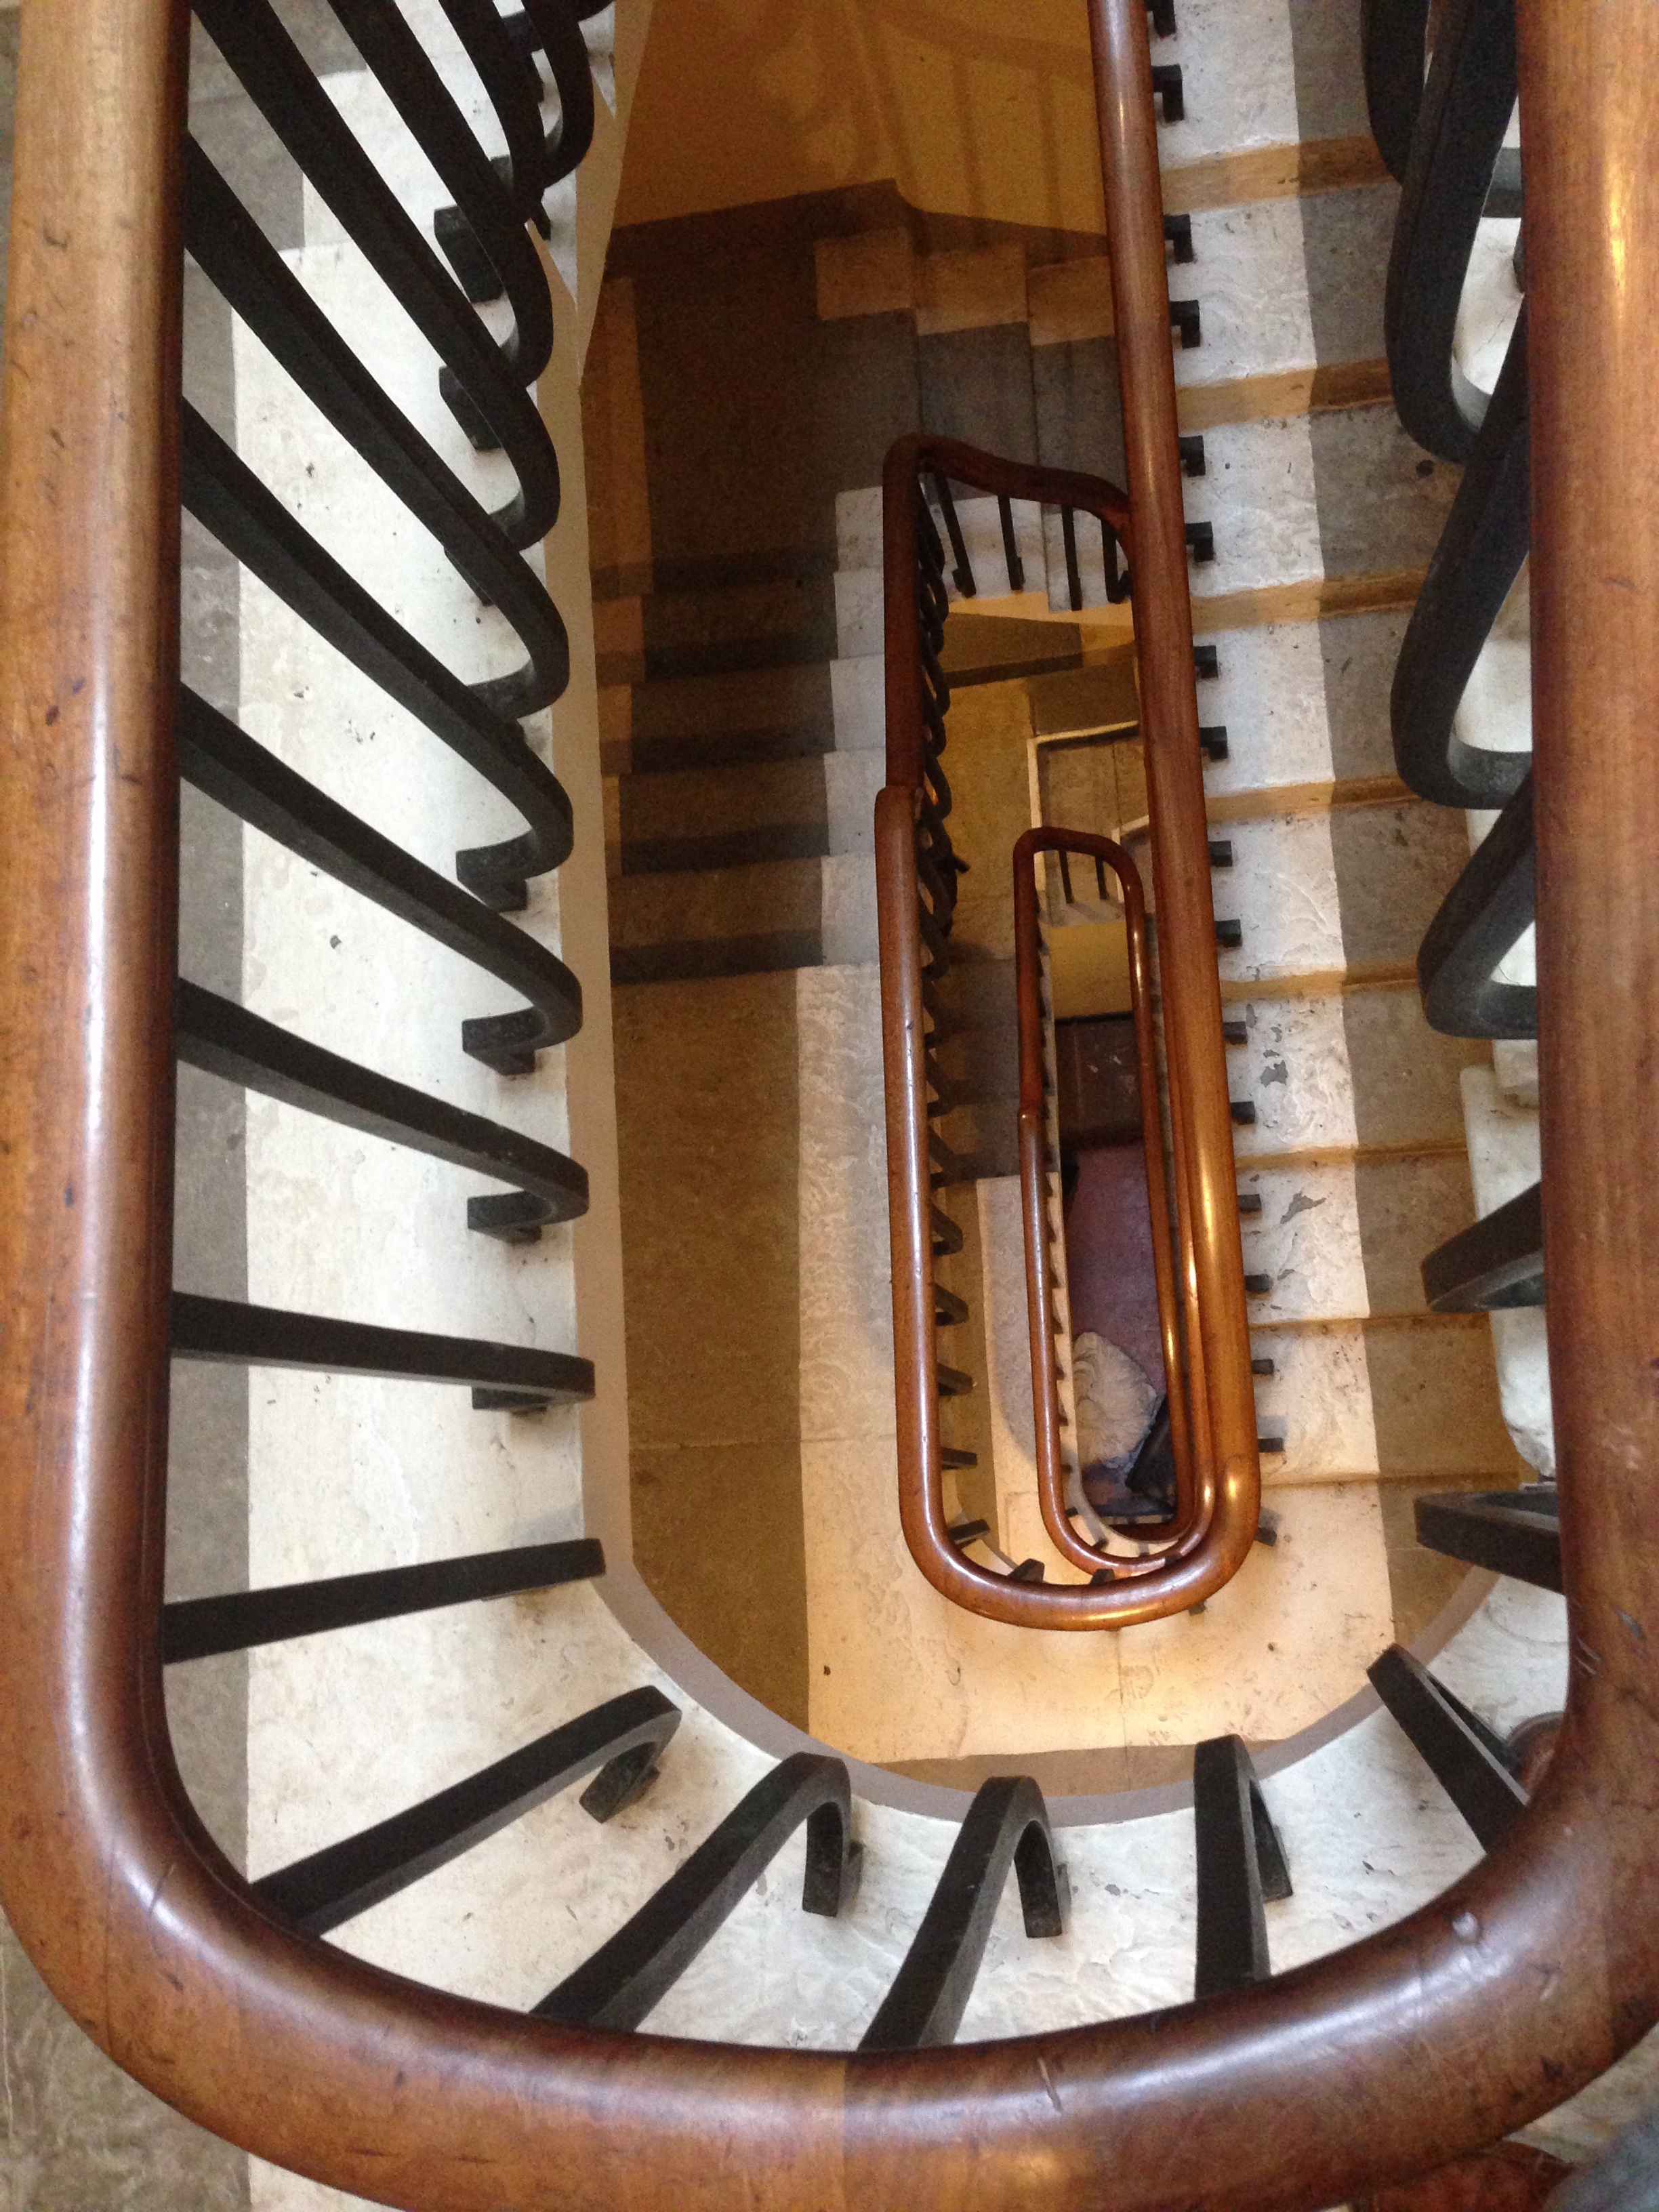
architecture, structure, wood, keyboard, house, spiral, interior, building, step, staircase, railing, indoor, stairway, furniture, apartment, musical instrument, design, stairs, shape, man made object, string instrument